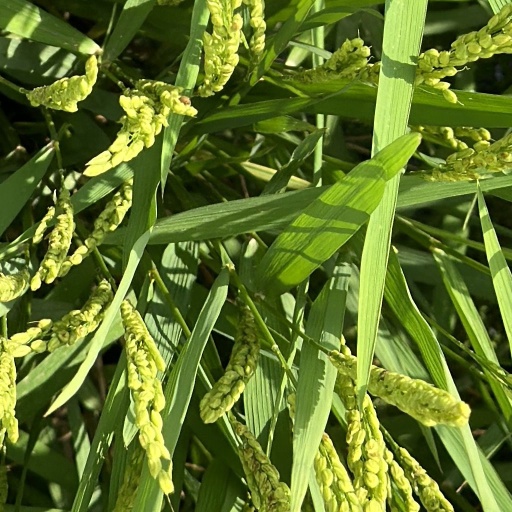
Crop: rice